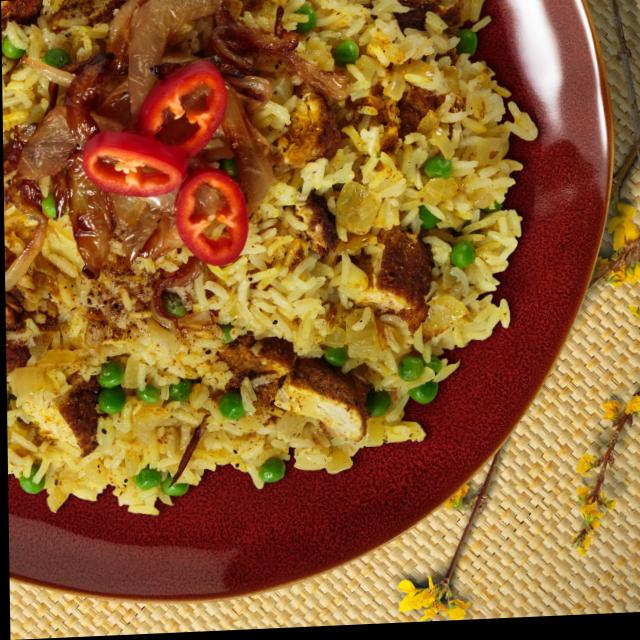
Dish: biryani